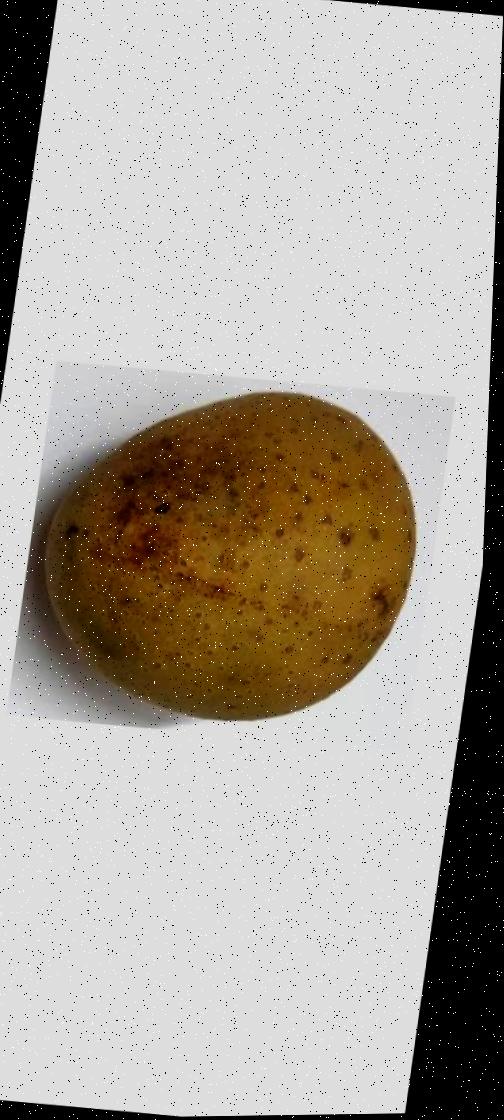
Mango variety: Gourmoti